Klaus Eberhard (skier)

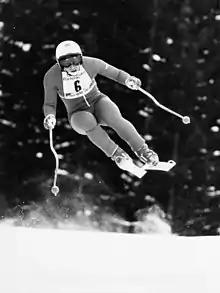
Klaus Eberhard (1978)

Klaus Eberhard (born 4 April 1956) is an Austrian former alpine skier who competed in the men's downhill at the 1976 Winter Olympics, finishing 19th.